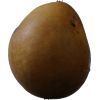
Label: Pear 3